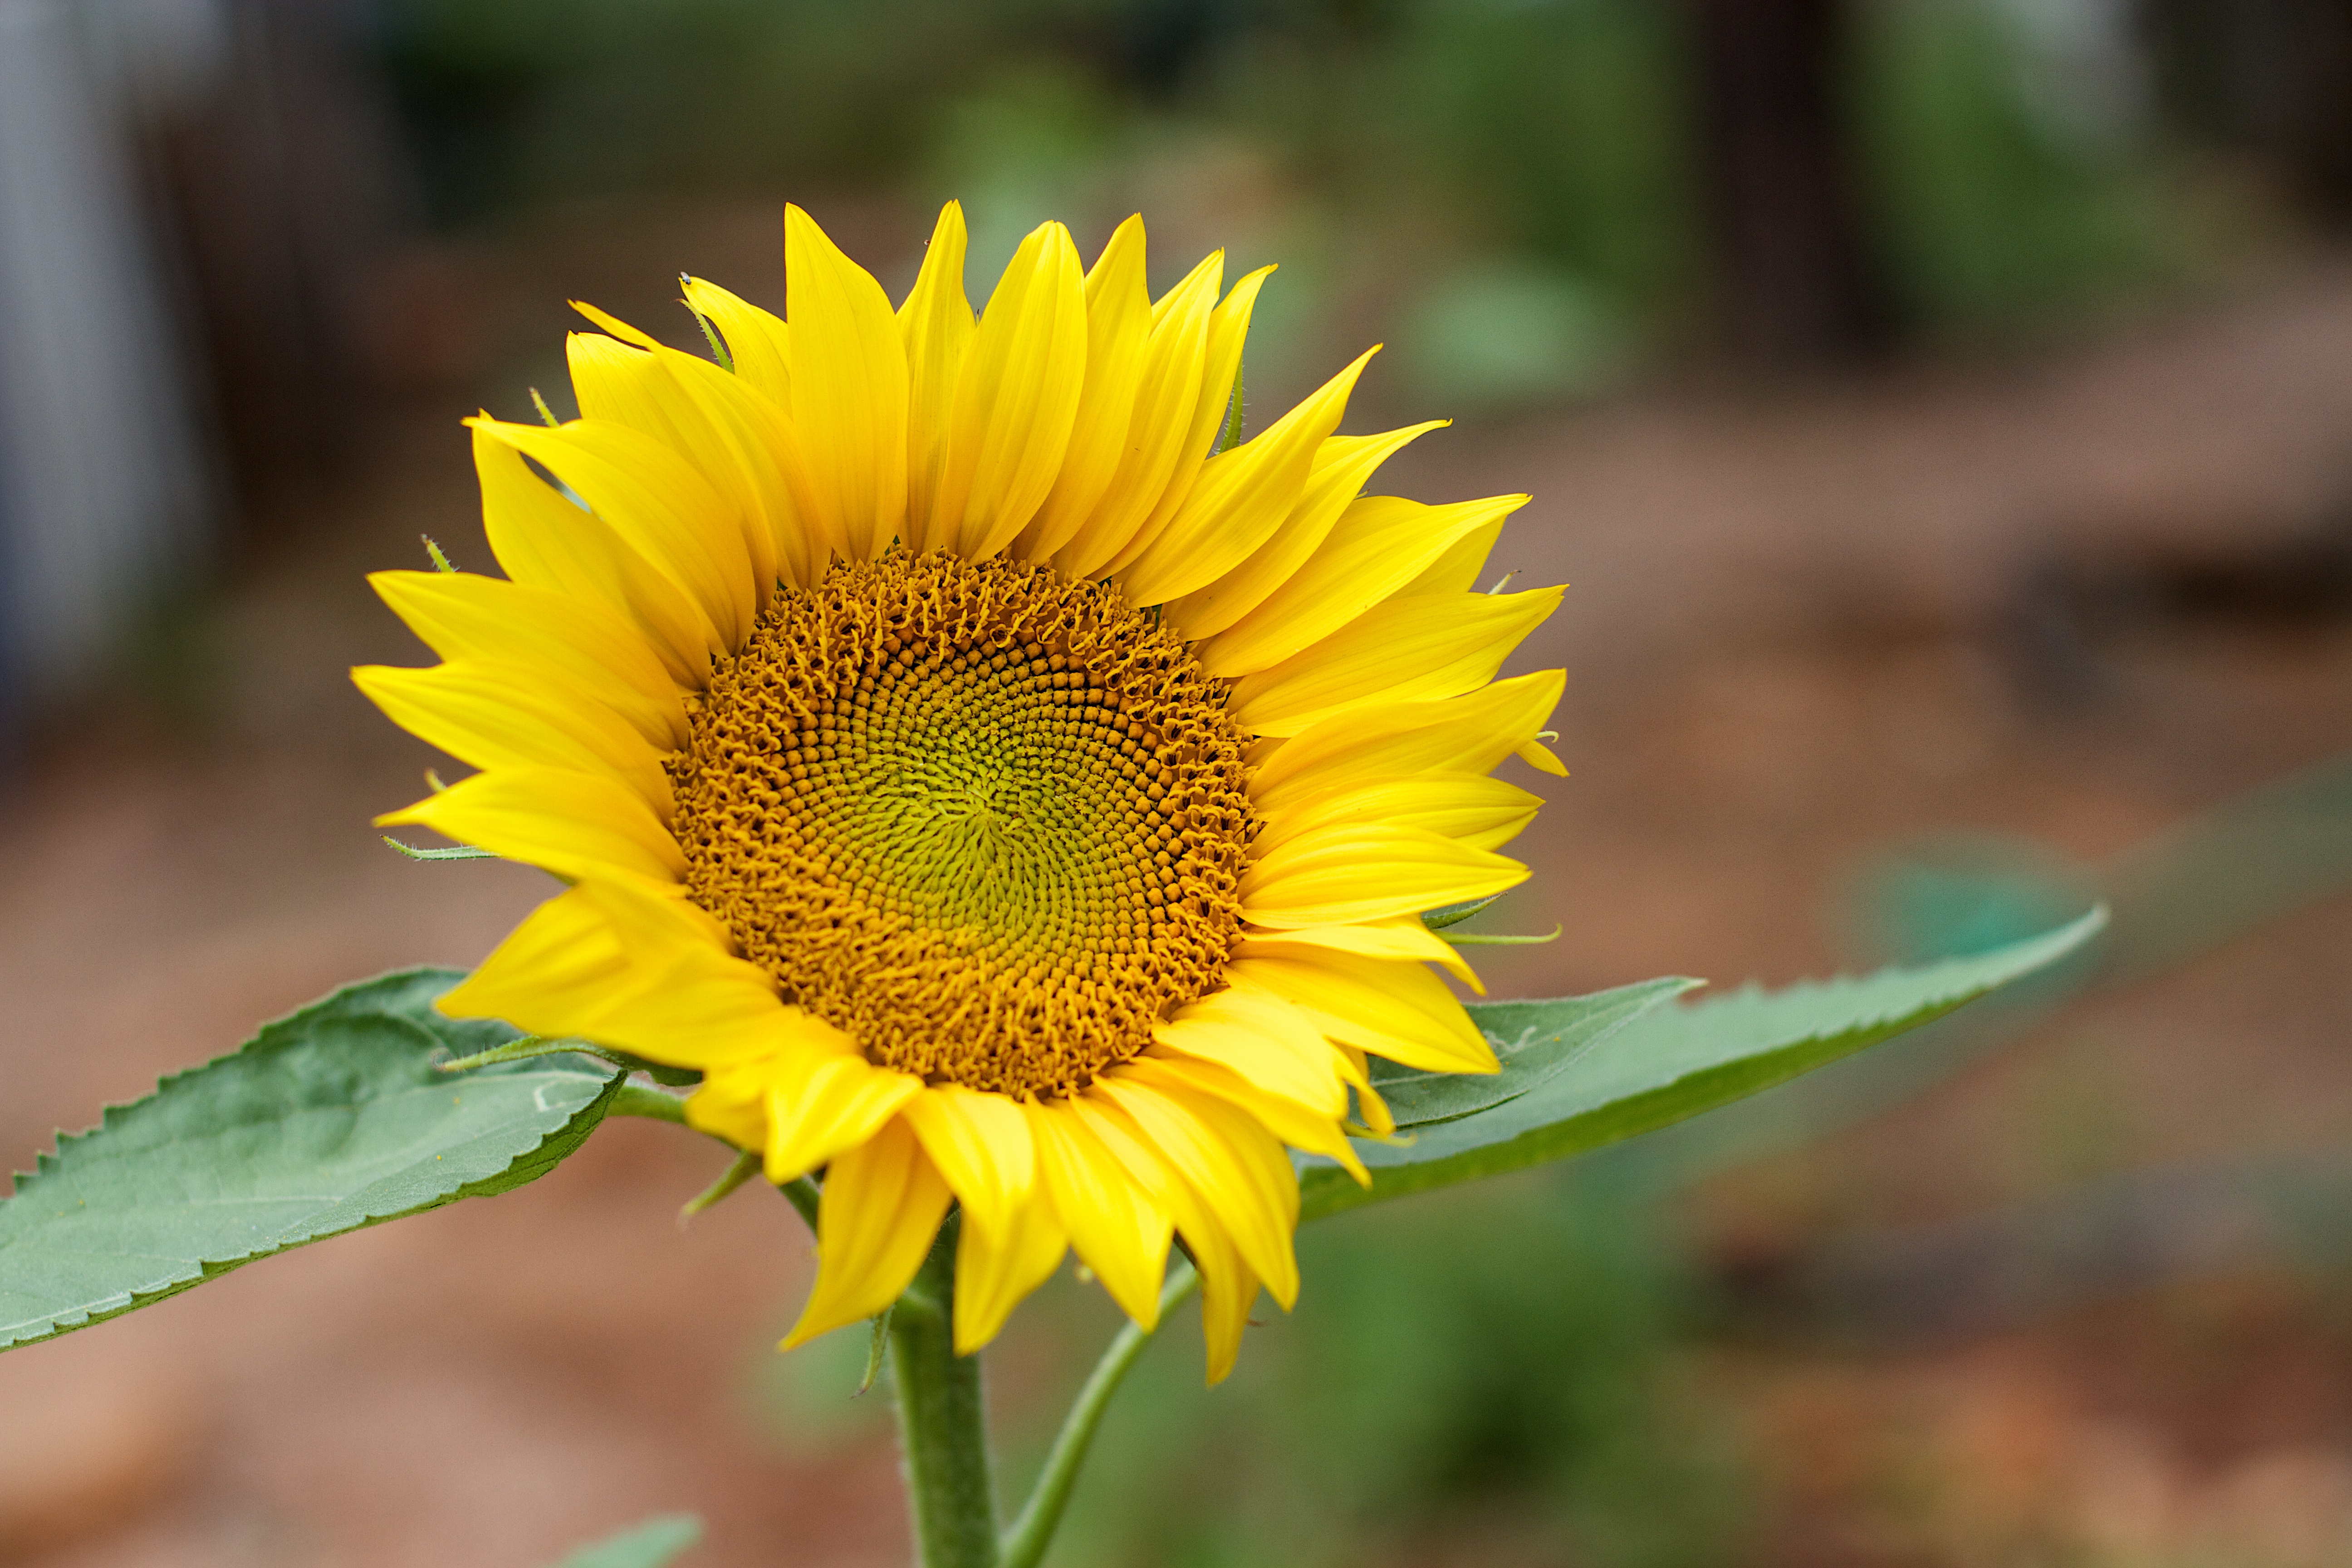
plant, field, flower, petal, botany, yellow, flora, sunflower, wildflower, seeditforward, macro photography, flowering plant, daisy family, sunflower seed, plant stem, land plant